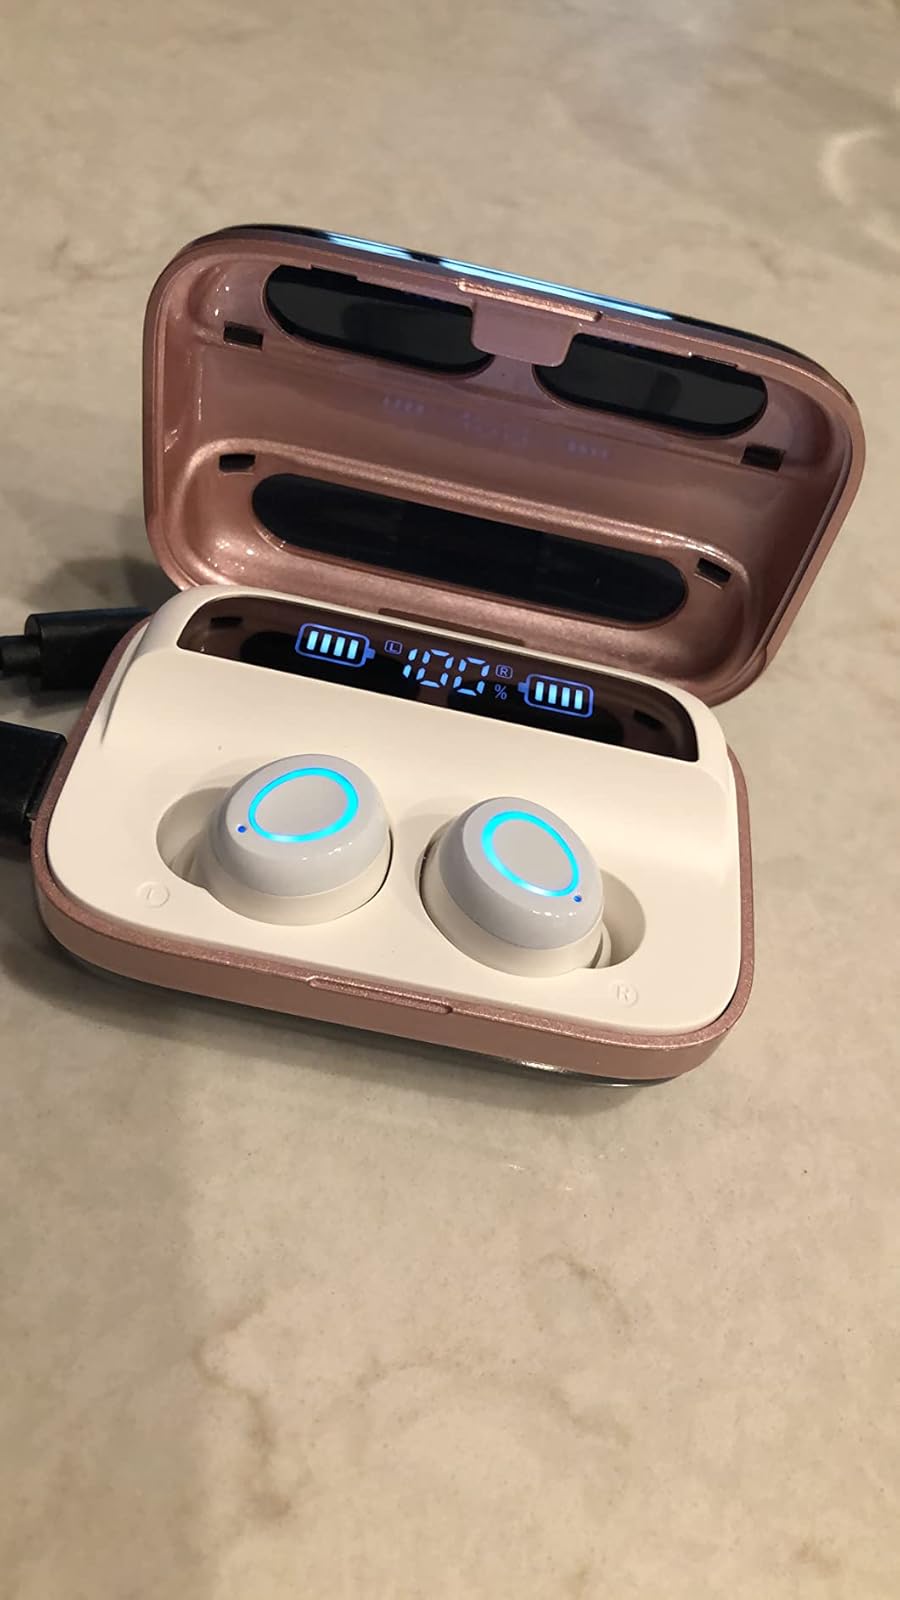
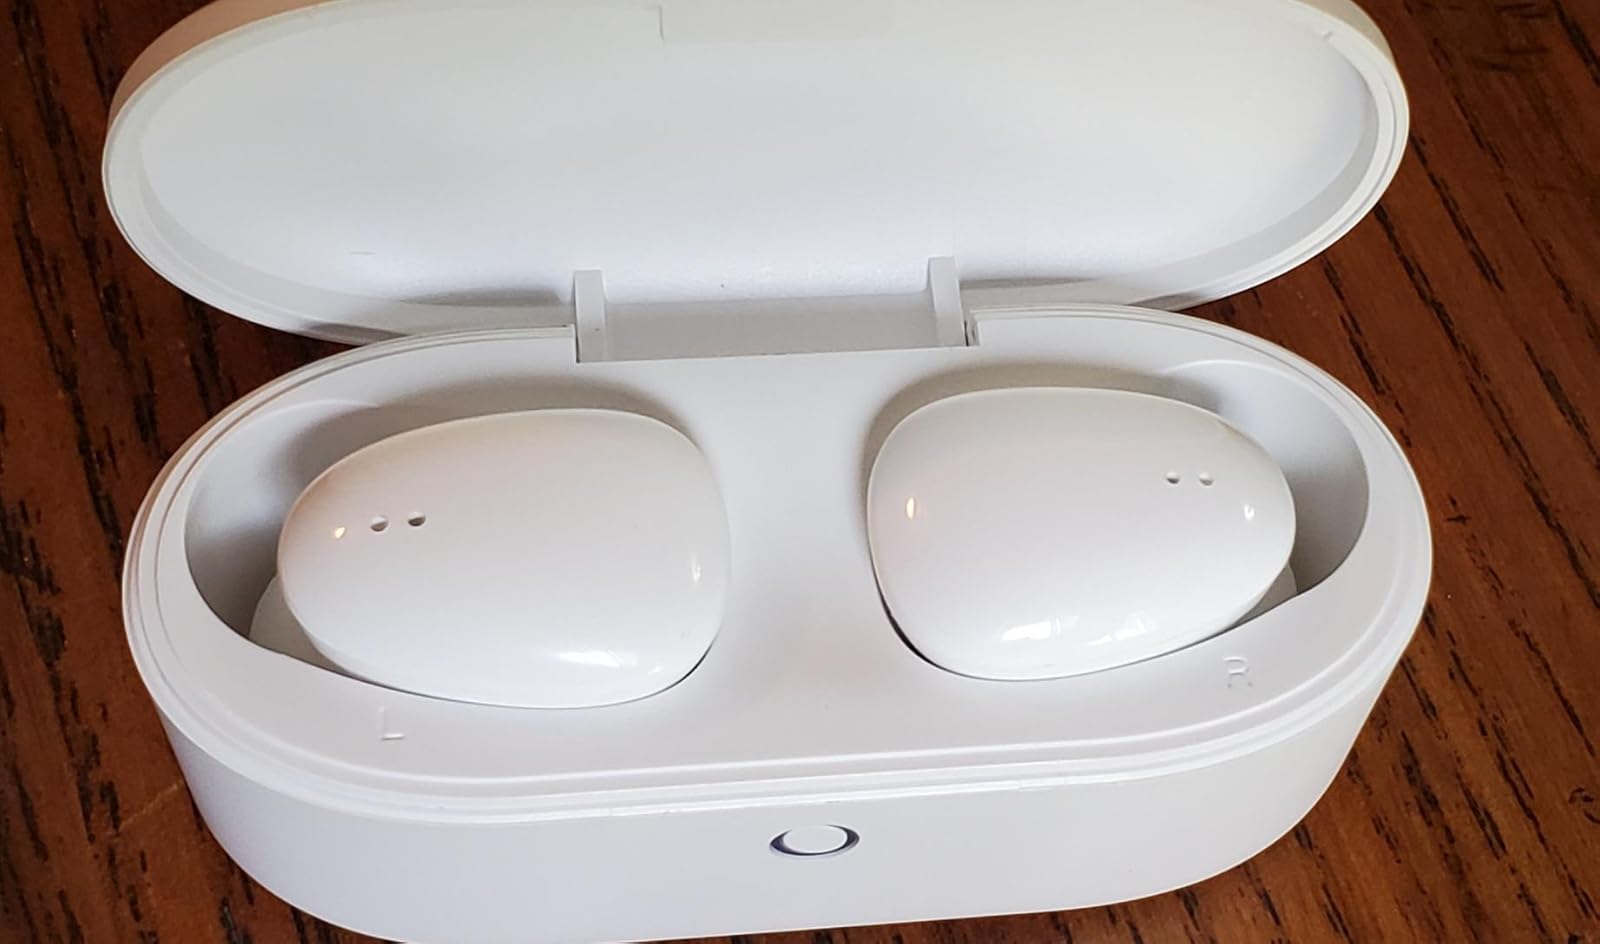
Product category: earbuds
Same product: no